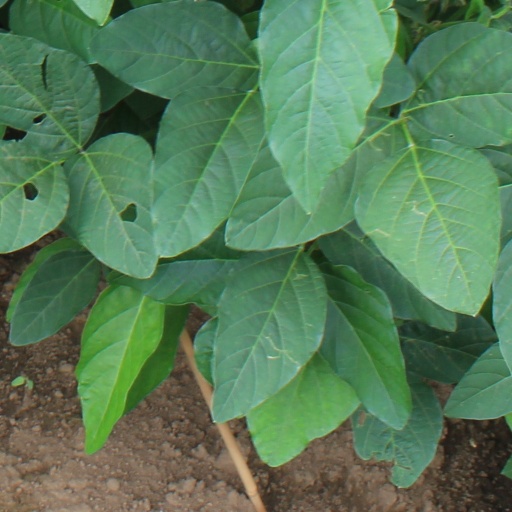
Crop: soybean